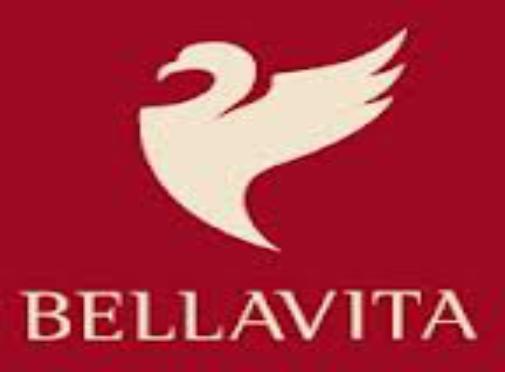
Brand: Bella Vita
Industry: Clothes